William T. Martin (mayor)

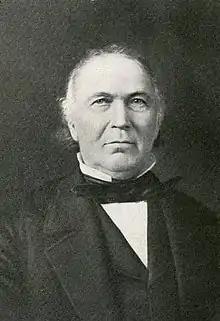

William T. Martin (April 6, 1788 – February 19, 1866) was an American politician who served as the fifth mayor of Columbus, Ohio. He was appointed by the Burough Council of Columbus in 1824 and served Columbus for three consecutive terms. His successor was Philo H. Olmsted. He died on February 19, 1866, and is interred in Green Lawn Cemetery.